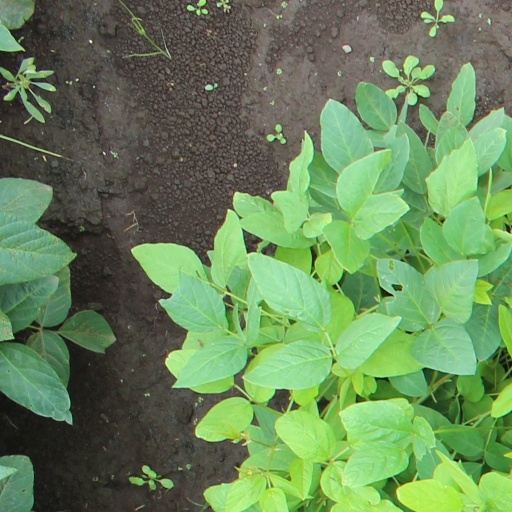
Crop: soybean